Boeing F/A-18E/F Super Hornet

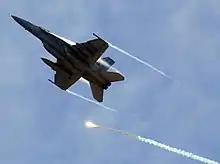
Bottom view of jet fighter in-flight releasing bright orange flares

The first RAAF F/A-18F made its first flight from Boeing's factory in St. Louis, Missouri, on 21 July 2009. RAAF crews began training in the U.S. in 2009. The first five F/A-18Fs arrived at their home base, RAAF Base Amberley in Queensland, on 26 March 2010; and were joined by six more aircraft on 7 July 2010. After four more aircraft arrived in December 2010, the first RAAF F/A-18F squadron was declared operational on 9 December 2010.